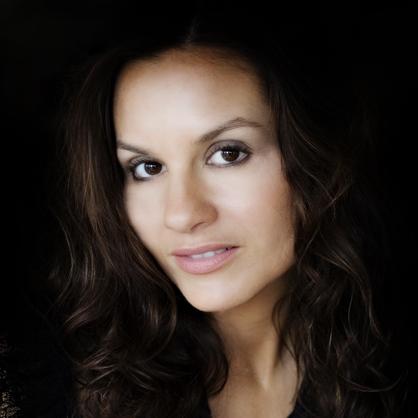
Age: 34